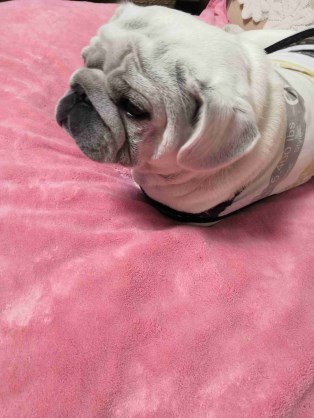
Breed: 798-n000130-pug